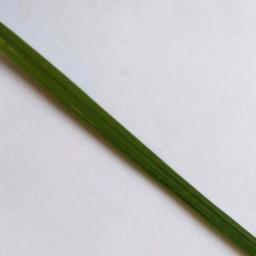
Label: Rice___Healthy